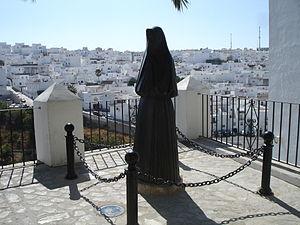
La cobijada est un vêtement qui couvre le corps entièrement excepté un œil porté dans la ville de Vejer de la Frontera.